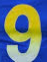
Number: 9